Steve Mazur

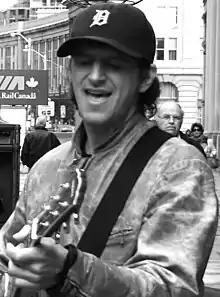

Steven Theodore Mazur (born December 21, 1977) is an American guitarist, best known as the lead guitarist for alternative rock band Our Lady Peace. Mazur replaced original band guitarist Mike Turner in 2002.